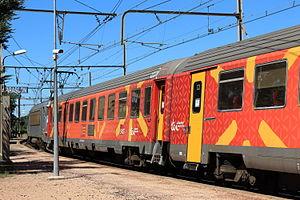
On appelle livrée la décoration extérieure d'un matériel roulant ferroviaire. Au cours de son histoire, depuis 1938, la Société nationale des chemins de fer français a utilisé de nombreuses livrées liées aux modes et aux changements de matériels. Certaines sont des essais sans lendemain sur quelques machines, d'autres sont de véritables marqueurs de l'identité de l'entreprise, par exemple la livrée « béton ».
Le TER Languedoc-Roussillon est l'ancien réseau de lignes TER qui couvrait l'ancienne région administrative Languedoc-Roussillon, autorité organisatrice de transports depuis le 1ᵉʳ janvier 2002.
La gare de Tarascon, également appelée gare de Tarascon-sur-Rhône, est une gare ferroviaire française située sur le territoire de la commune de Tarascon, dans le département des Bouches-du-Rhône, en région Provence-Alpes-Côte d'Azur.